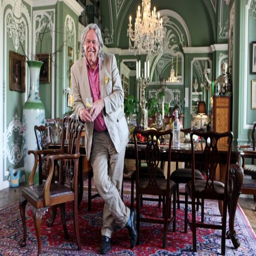
person at one of his hotels .